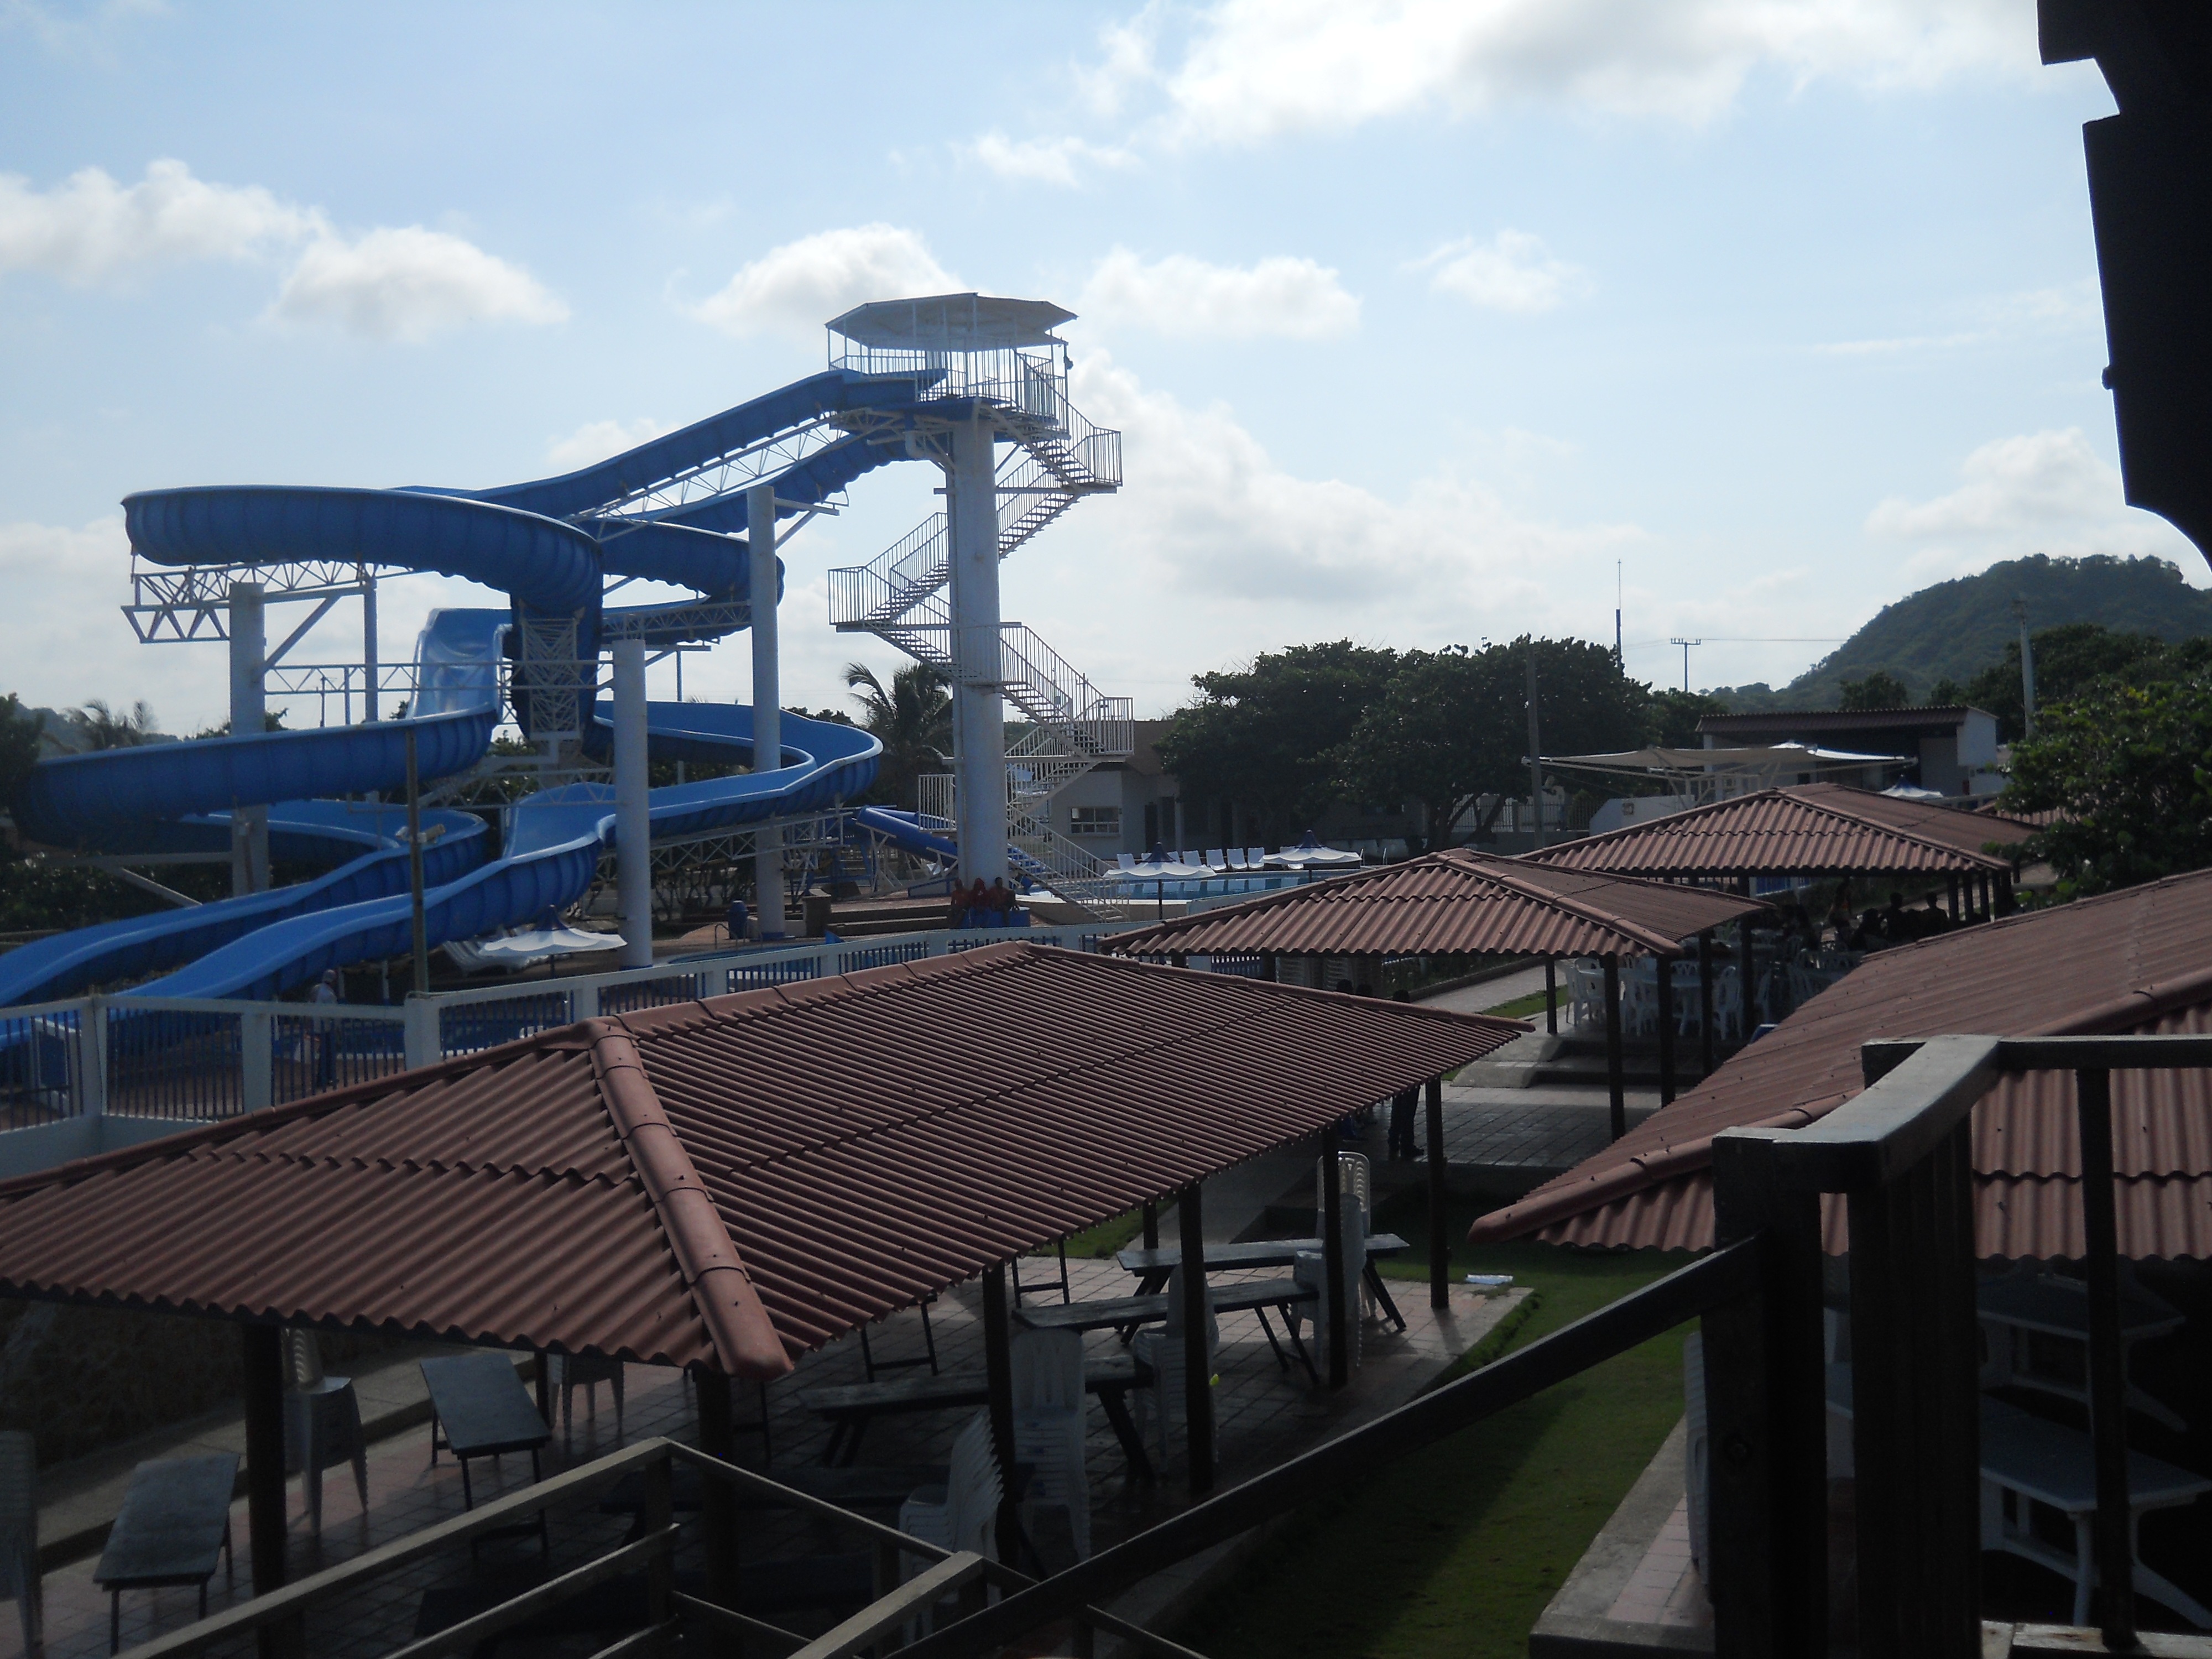
landscape, structure, roof, transport, ceiling, amusement park, park, stadium, slide, sport venue